Rastatt

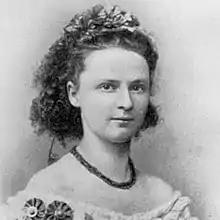
Luise Adolpha Le Beau, 1872

The plot of the historical novel "The Lenz Papers" by Stefan Heym (published London 1964) is set in 1849 Rastatt, during the failed revolutions in Germany in 1848.